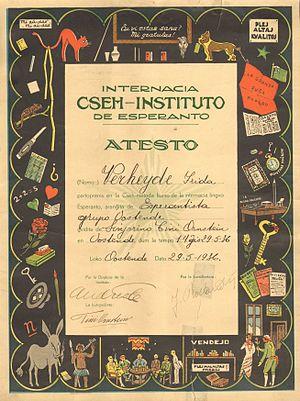
La méthode Cseh, fondée par le hongrois Andreo Cseh dans les années 1920 est une méthode d'enseignement directe de l'espéranto : l'enseignant peut ainsi faire son cours directement en espéranto sans s'aider de sa langue nationale, ce qui permet d'organiser des cours en milieu international. Cette méthode demande un fort investissement de l'enseignant car il doit tout expliquer à travers les mots et notions déjà connues. Dans cette méthode on n'utilise pas de manuel, mais des images puis des textes.